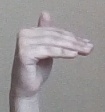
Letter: khaa